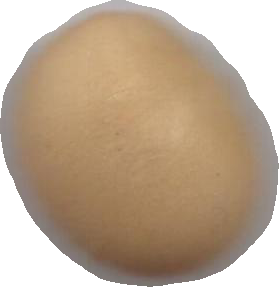
Variety: Dega